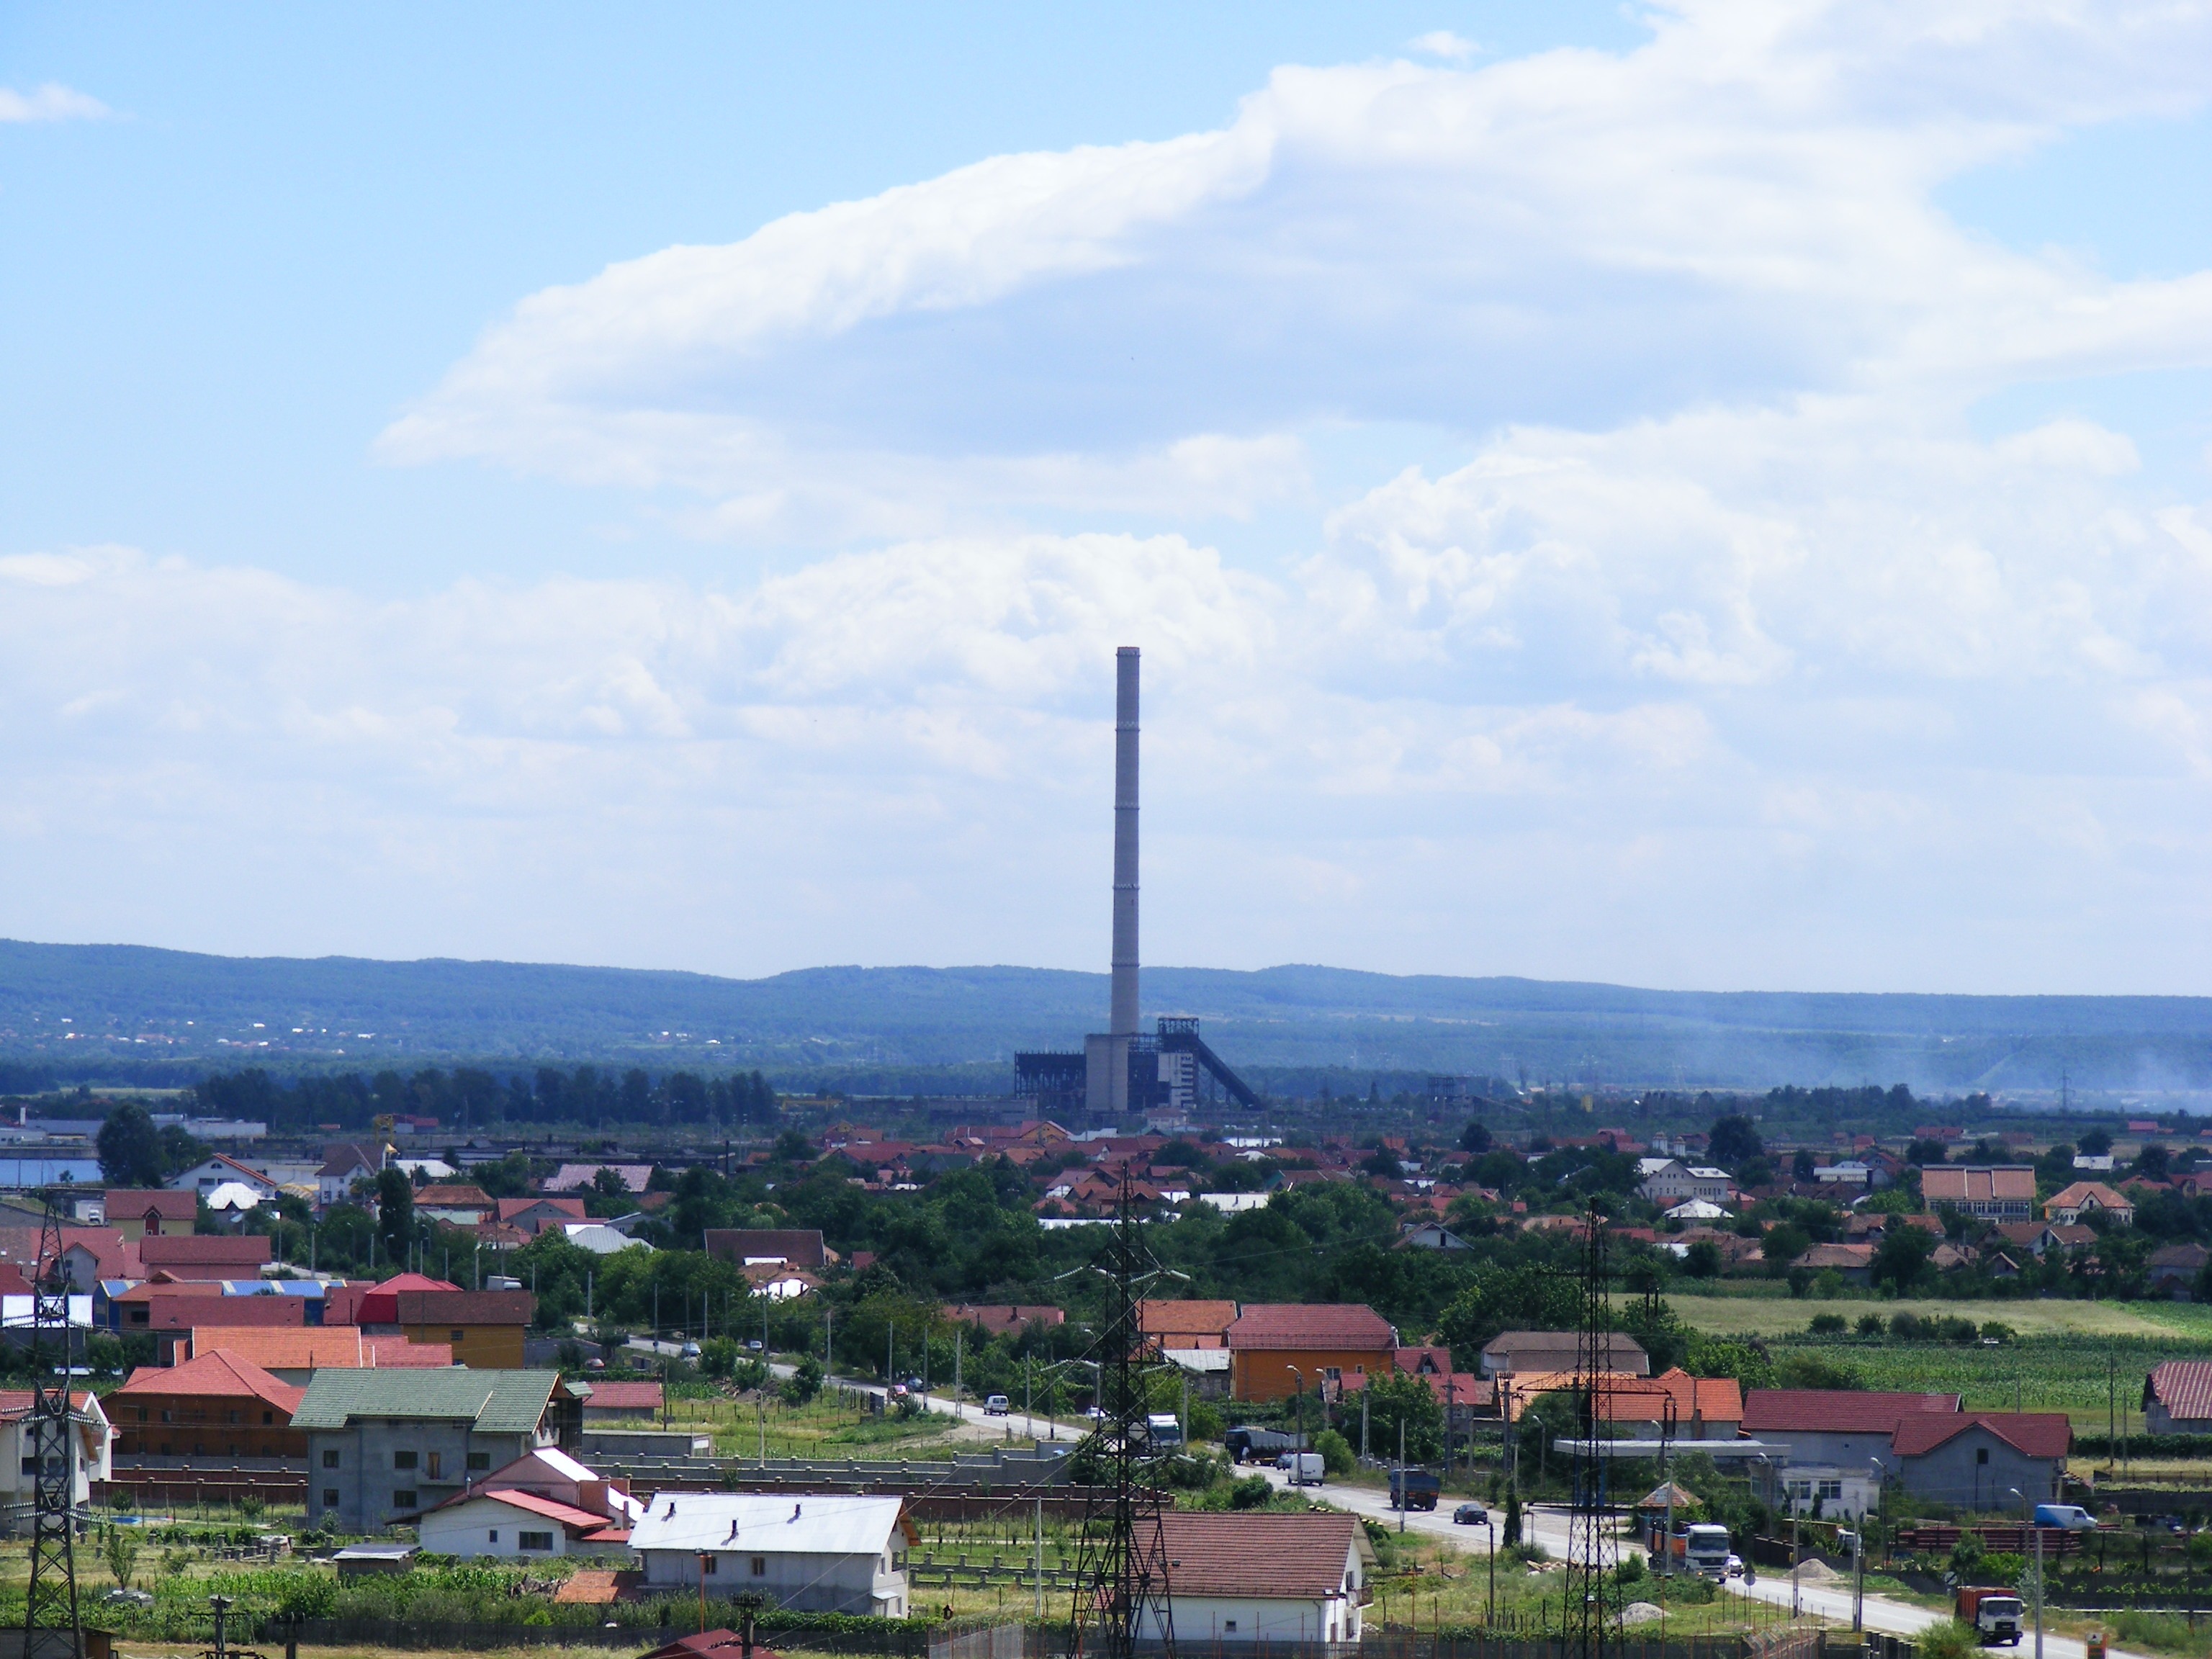
landscape, horizon, cloud, structure, sky, skyline, hill, view, city, cityscape, panorama, tower, stadium, clouds, aerial photography, human settlement, atmosphere of earth, sport venue, cet, t rgu jiu, targu jiu